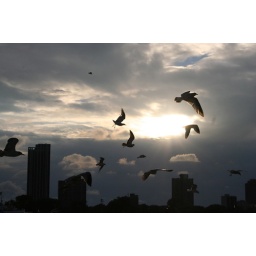
birds fly over the water